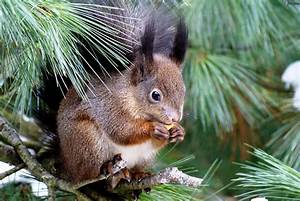
Label: squirrel